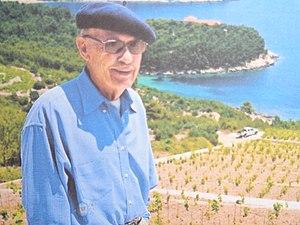
Mike Grgich est un viticulteur américain d'origine croate, résidant dans la vallée de Napa, en Californie. Mike Grgich est connu pour son port quasi permanent du béret, une habitude qui remonte à ses années d'études à Zagreb.